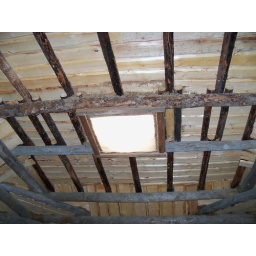
Roof window in underground house covered with seal skin. Alaska Native Heritage Center, Anchorage, AK.